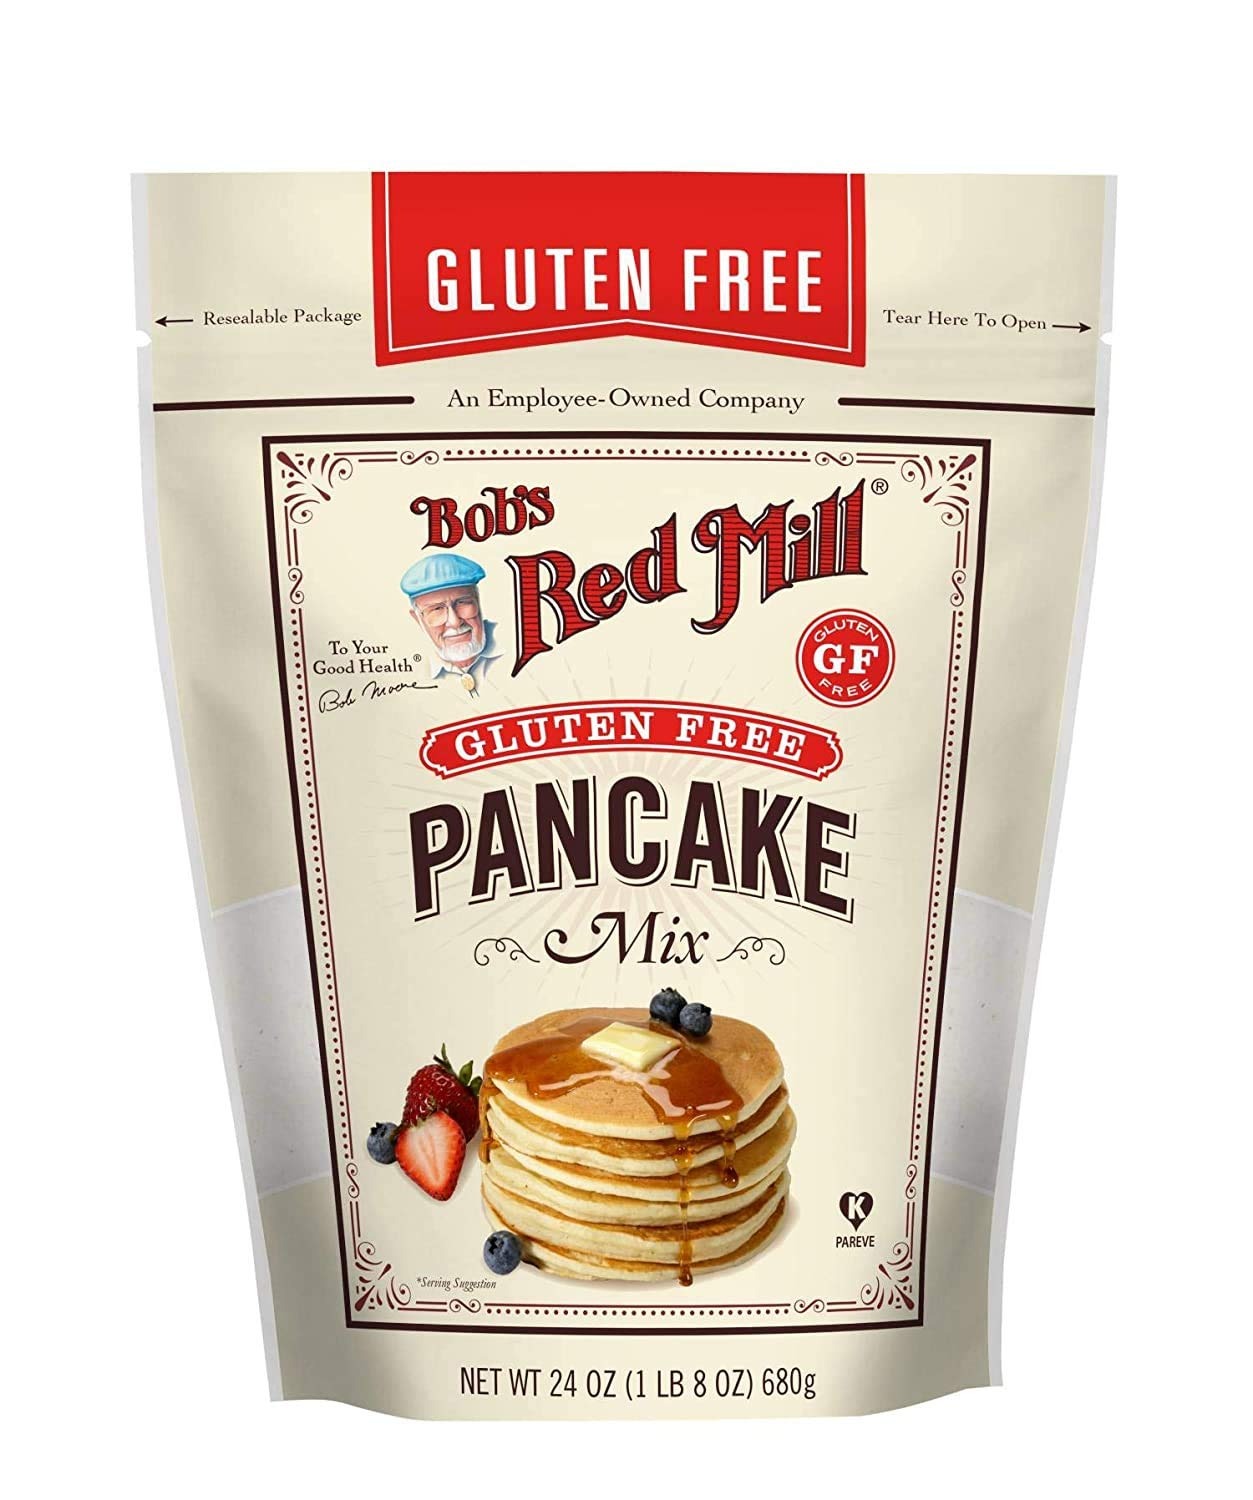
Item Name: Bob's Red Mill Pancake Mix, 24-ounce (Pack of 3)
Bullet Point 1: Gluten Free: to assure the integrity of our gluten free products, we’ve built a separate 100% Gluten Free facility
Bullet Point 2: Stone Ground deliciousness: made with a unique blend of gluten free ingredients, including whole grain stone ground sorghum flour and brown rice flour
Bullet Point 3: Vegan: this product does not include eggs, dairy or honey
Bullet Point 4: Bob's Red Mill: make folks a little happier: it’s the idea that keeps our stone mills grinding to fill every bag with wholesome goodness
Bullet Point 5: Wholesome Goodness: gluten Free Pancake mix makes light and fluffy flapjacks and crisp, golden waffles that raise the standard of how good gluten Free foods can taste
Product Description: Discover gluten free pancakes that are fluffier, lighter and more Delicious than ever before. Just add milk (use any kind that is suitable for your diet: soy, rice, coconut, almond or cow), butter or oil, and eggs. Then whisk, cook, flip and enjoy! Try adding blueberries, chocolate chips or a dash of cinnamon for a special treat.
Value: 72.0
Unit: Ounce

Price: 34.65